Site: brandenburg
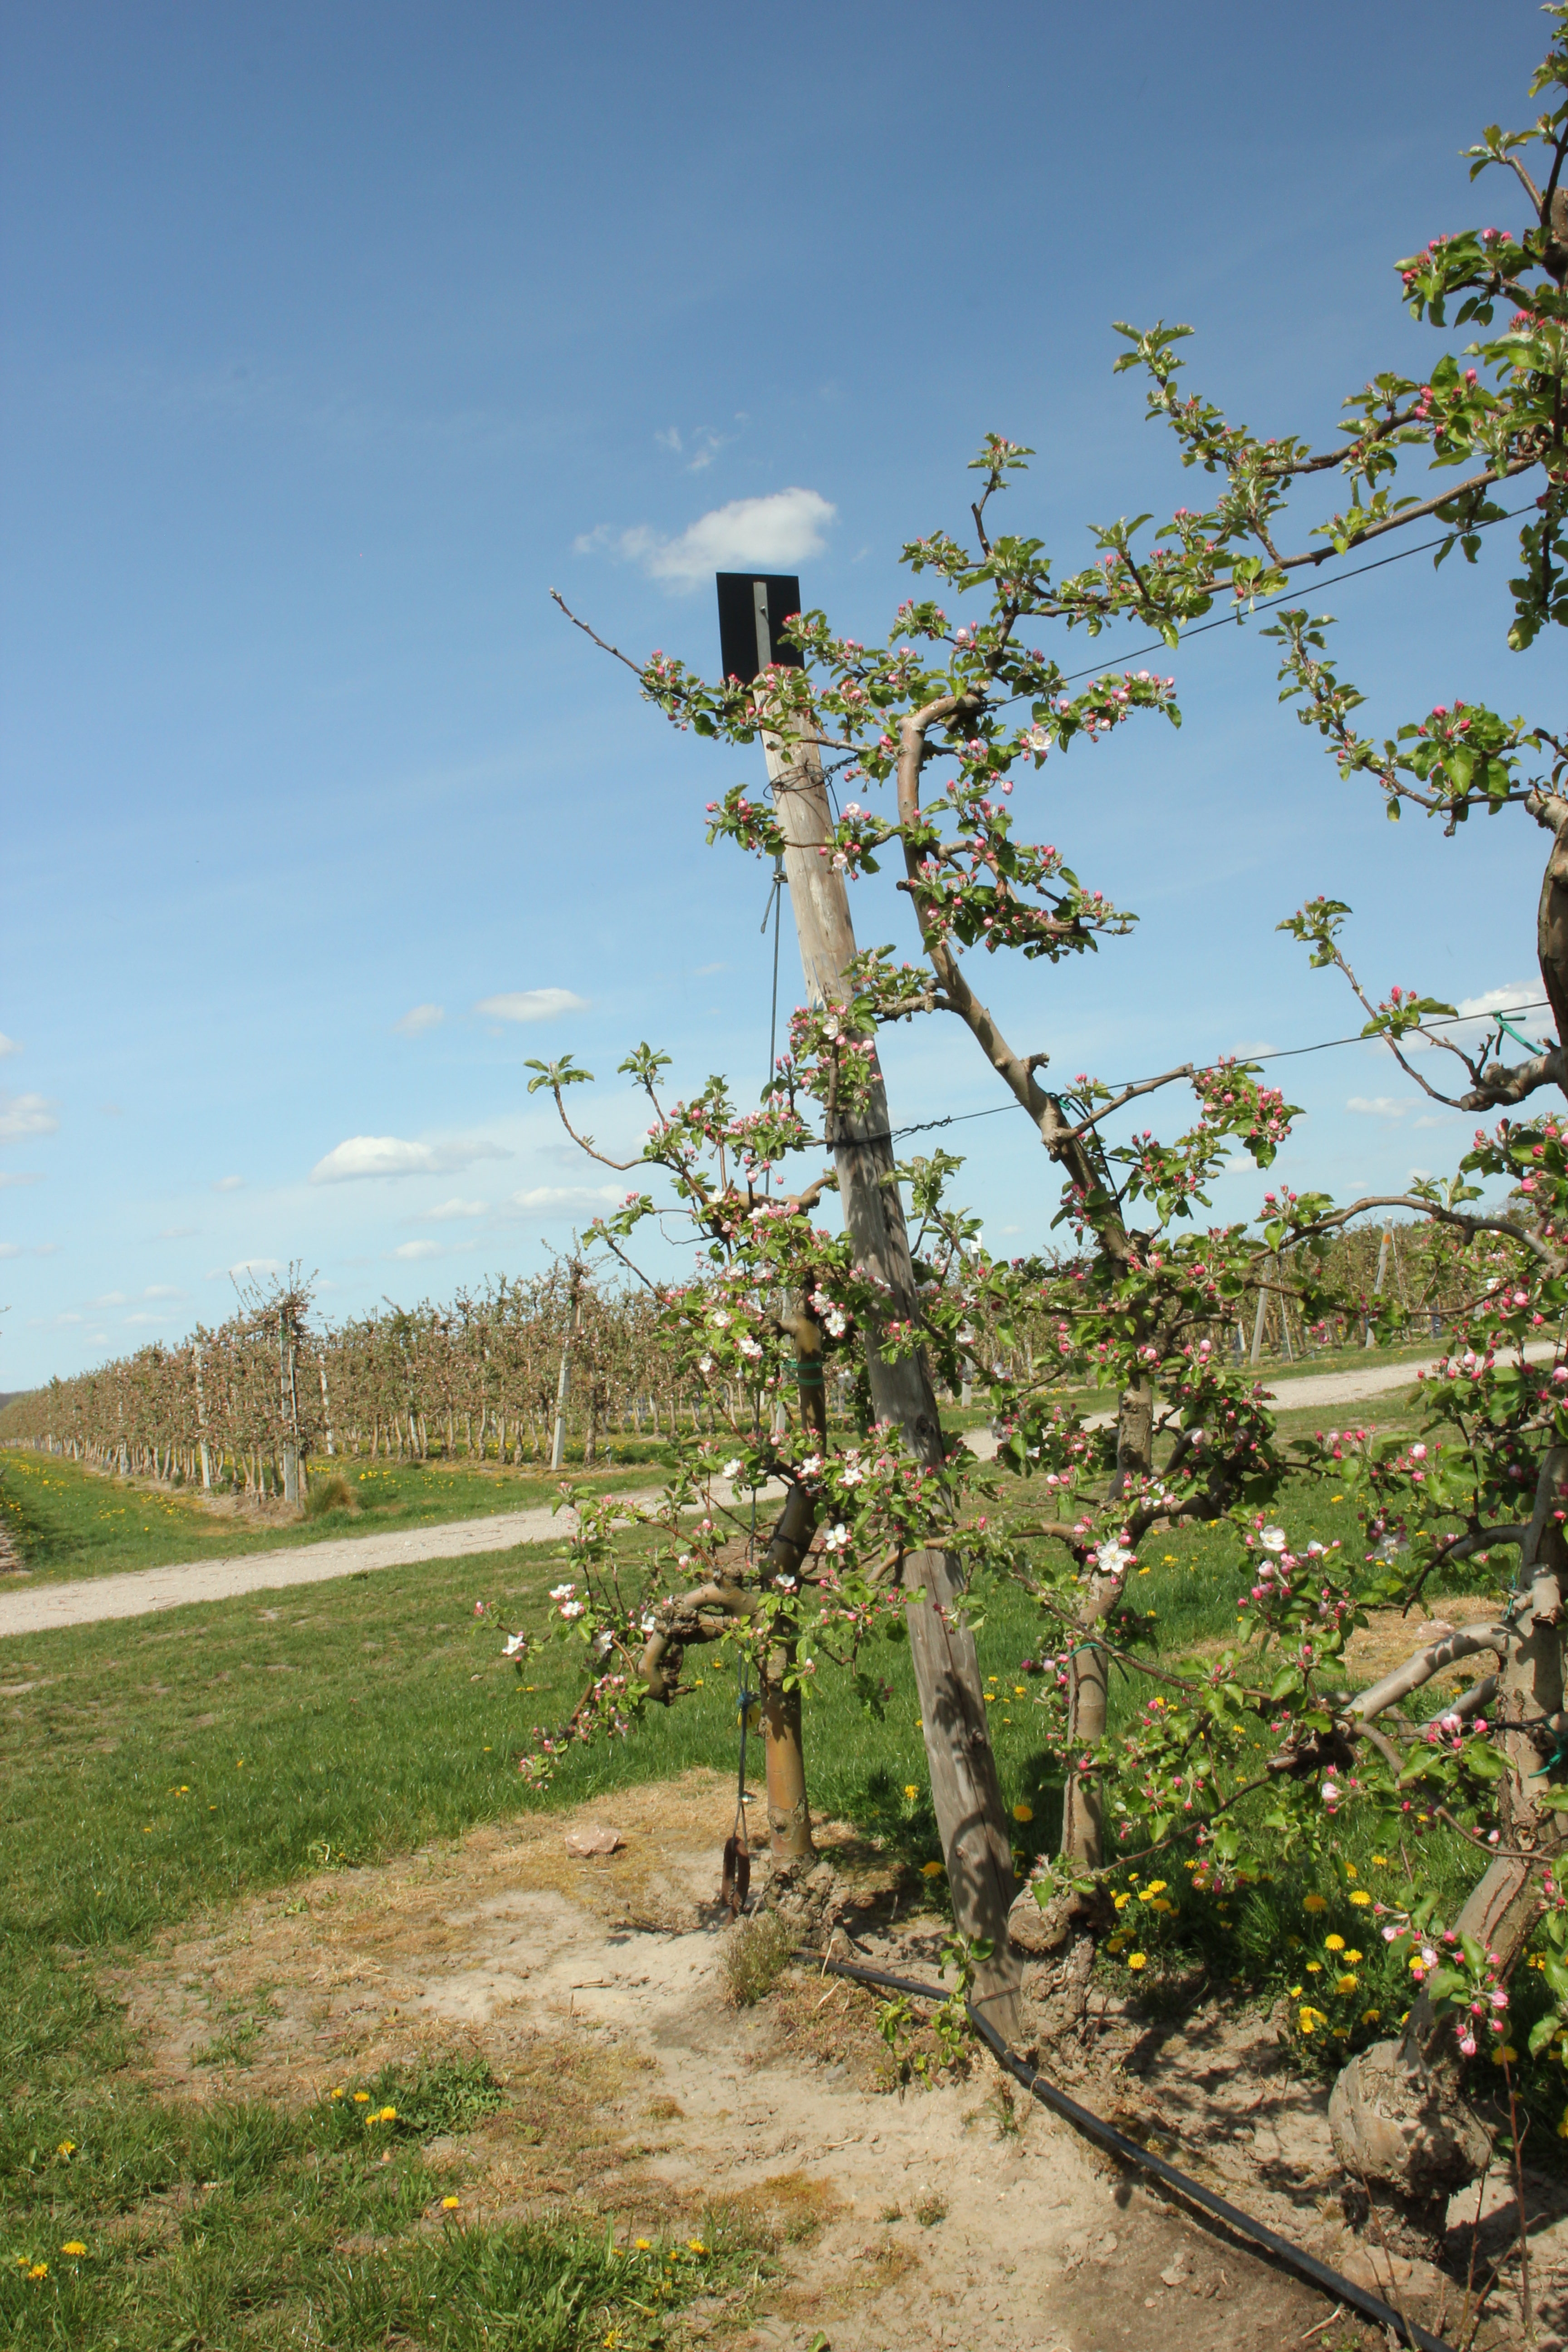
Growth stage (BBCH 57): Inflorescence emergence